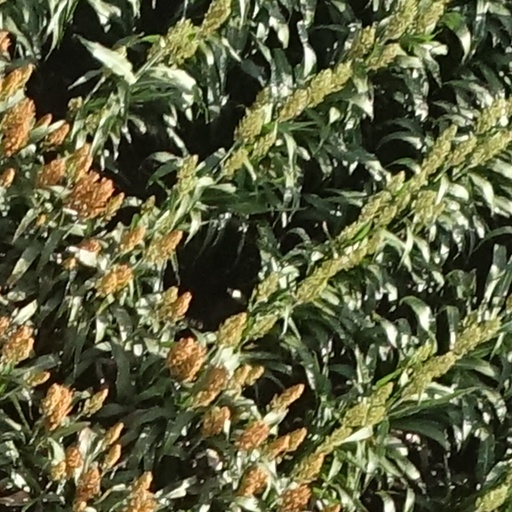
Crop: sorghum